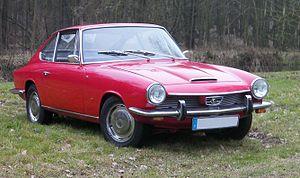
Glas 1700GT